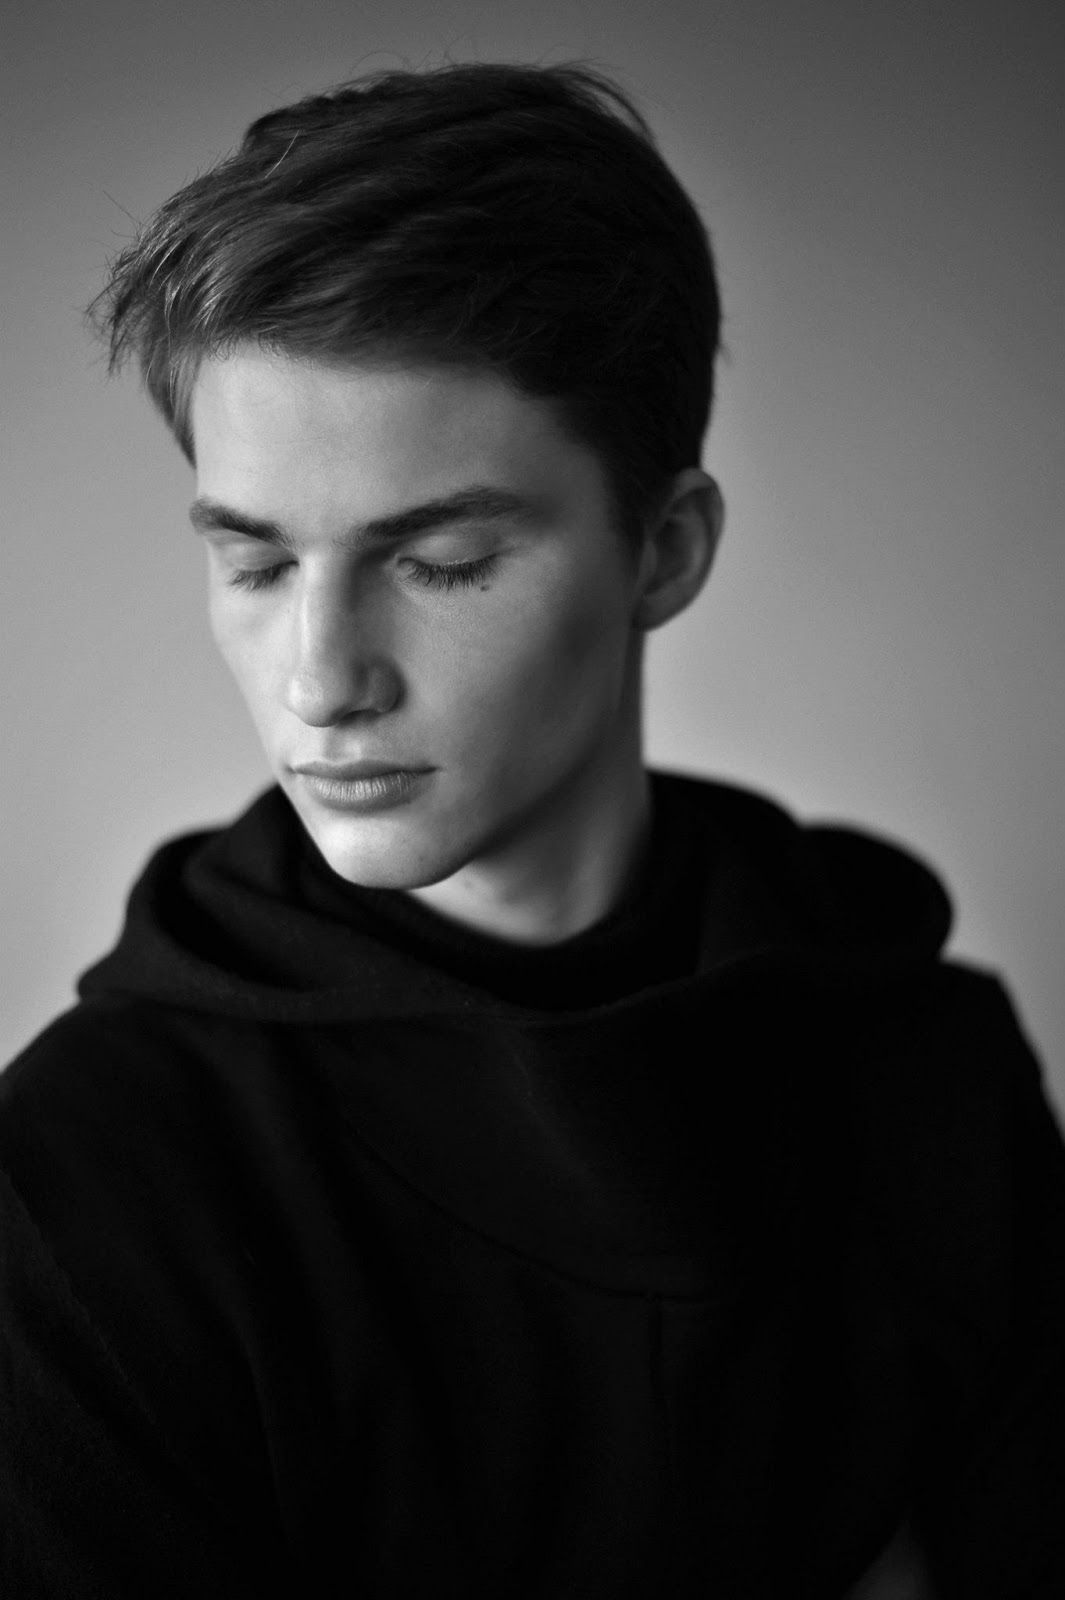
Label: Colored